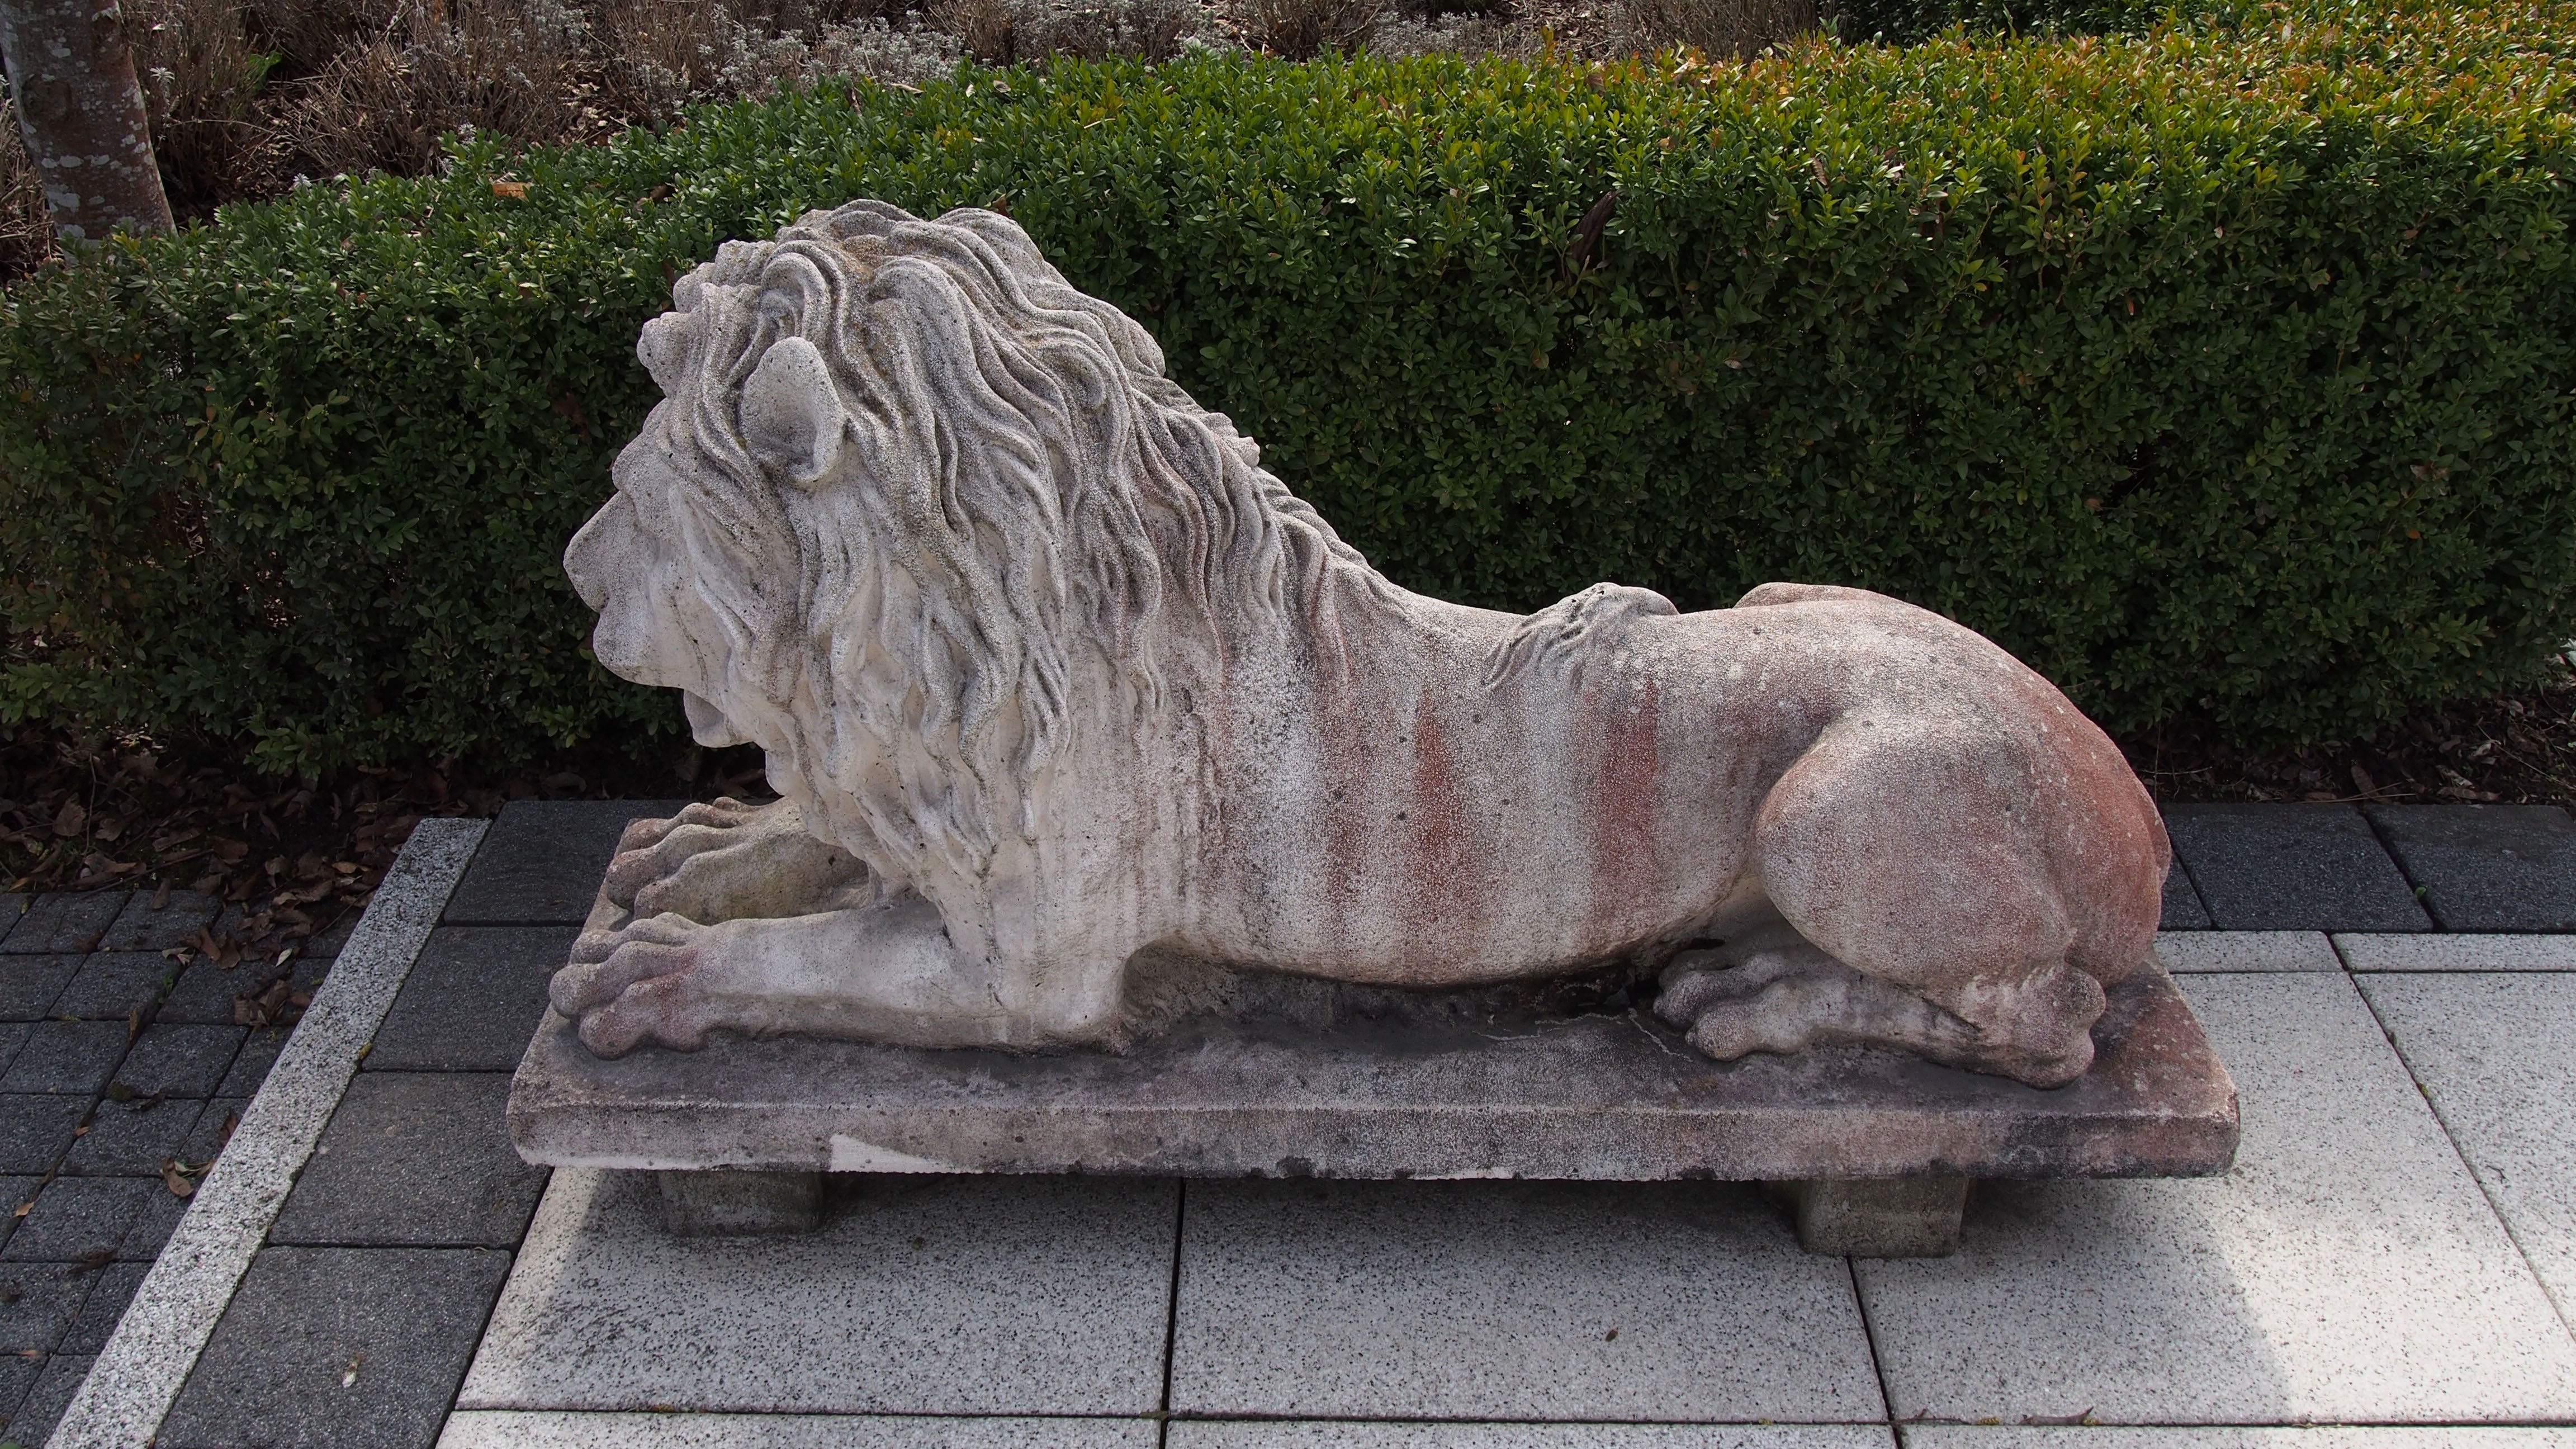
wood, monument, statue, lion, weathered, sculpture, art, carving, protection, guard, stone figure, stone carving, nonbuilding structure